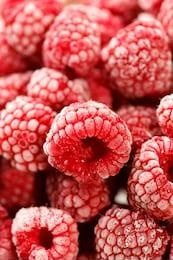
Label: raspberry